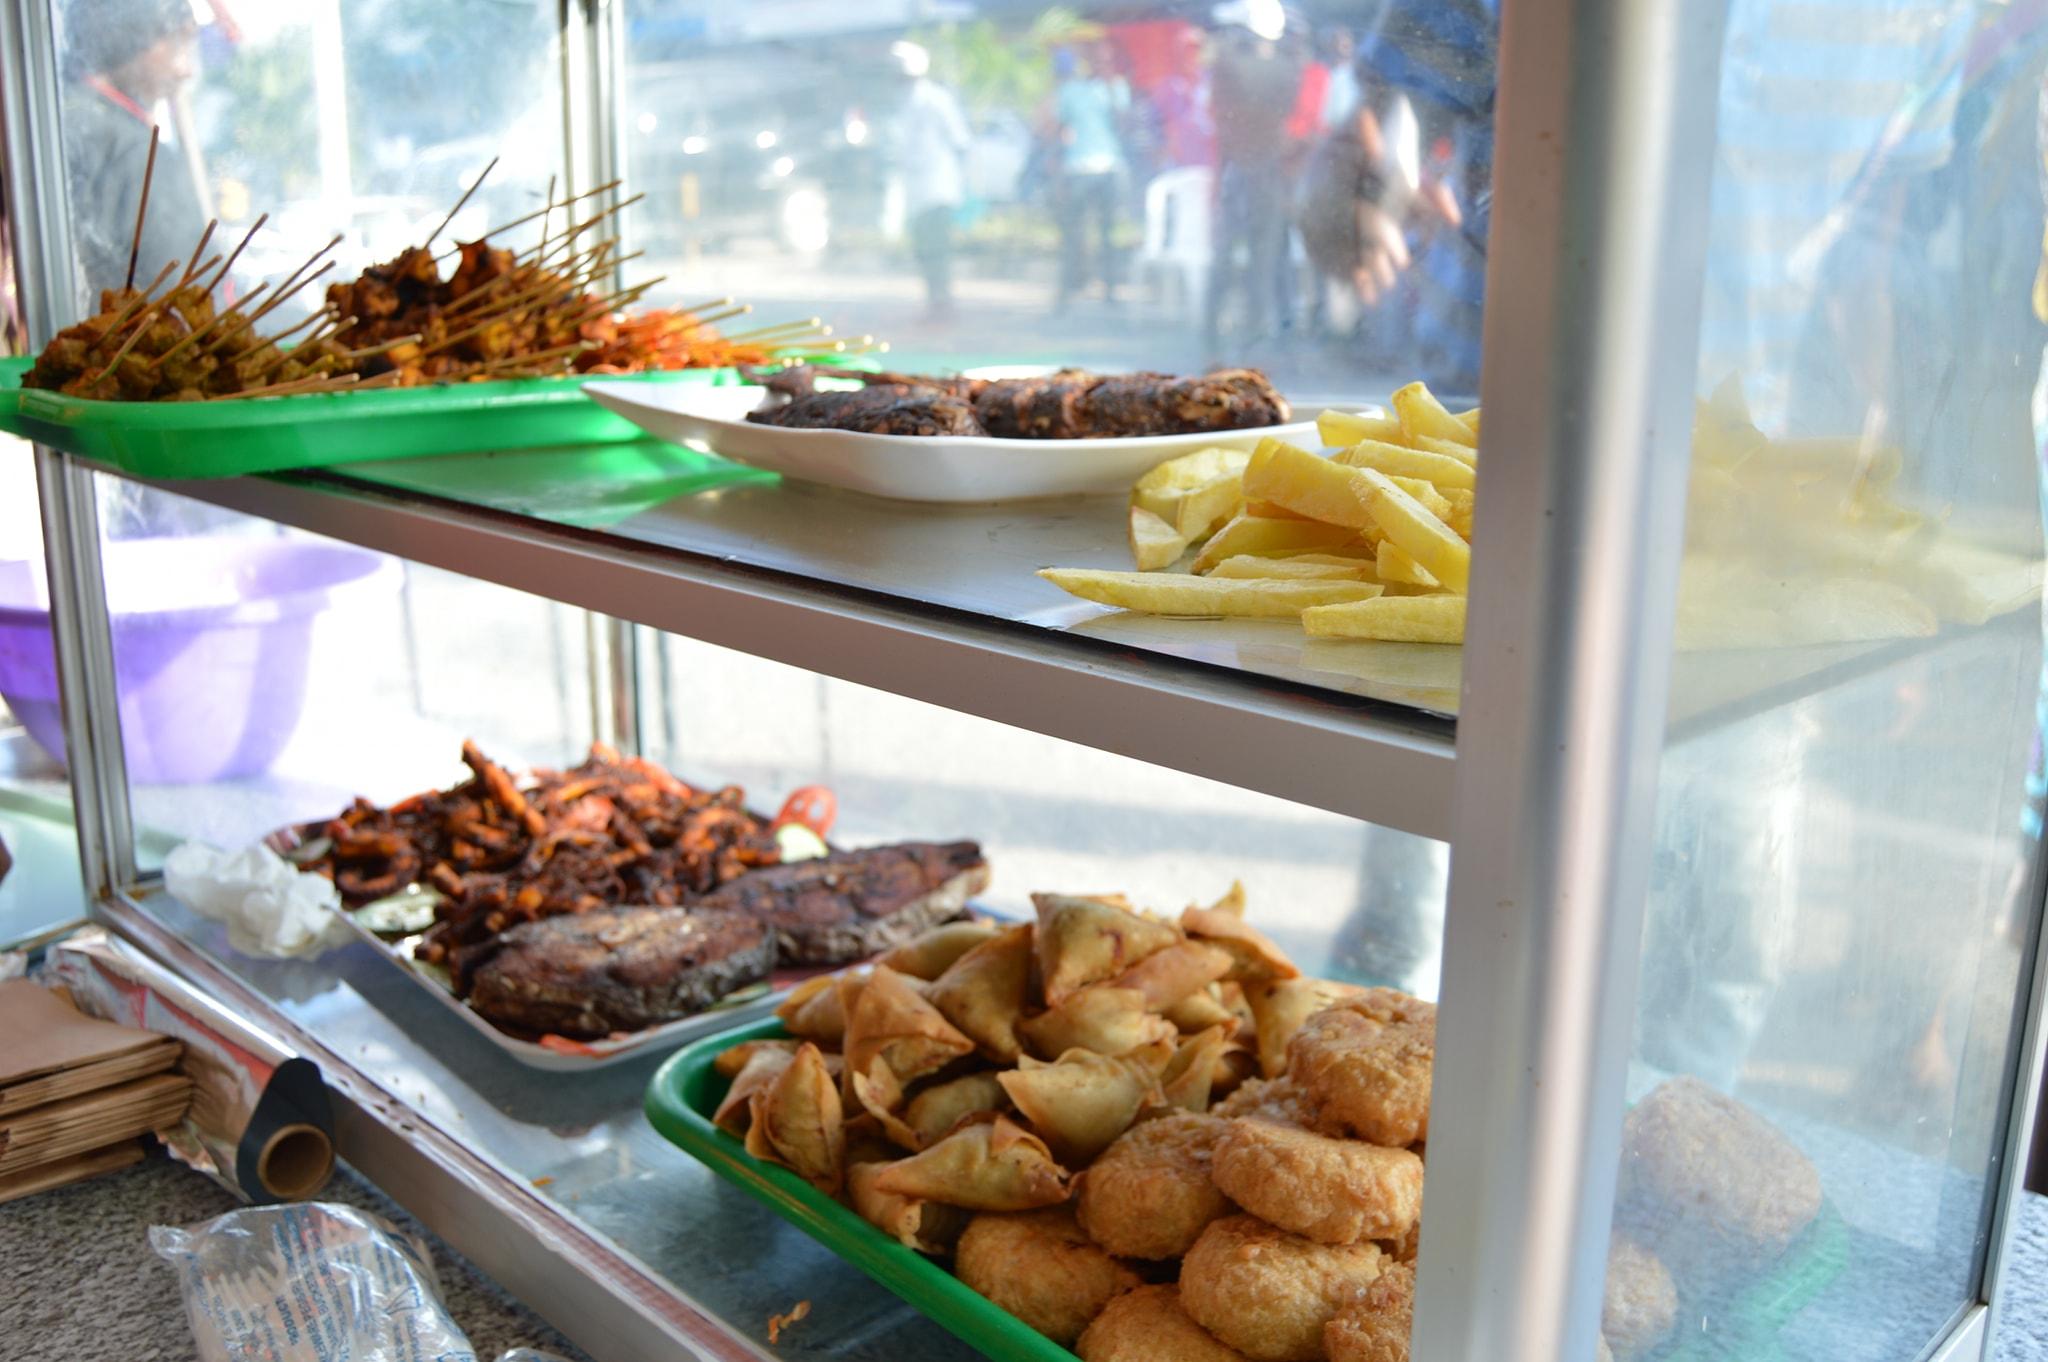
Kabati ya glasi imewekwa sinia ilio na viazi karai, sambusa viazi vilivyo chanwa chanwa mishkaki na samaki vikiwa vimewekwa kuoneshwa kwa wateja.